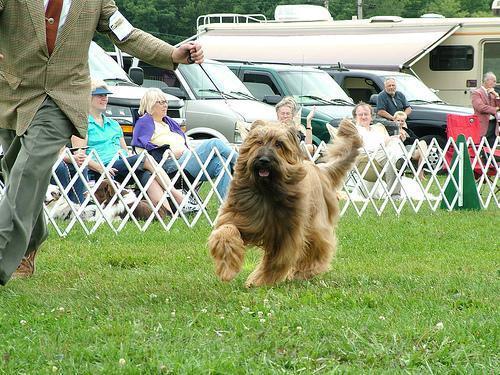
briard